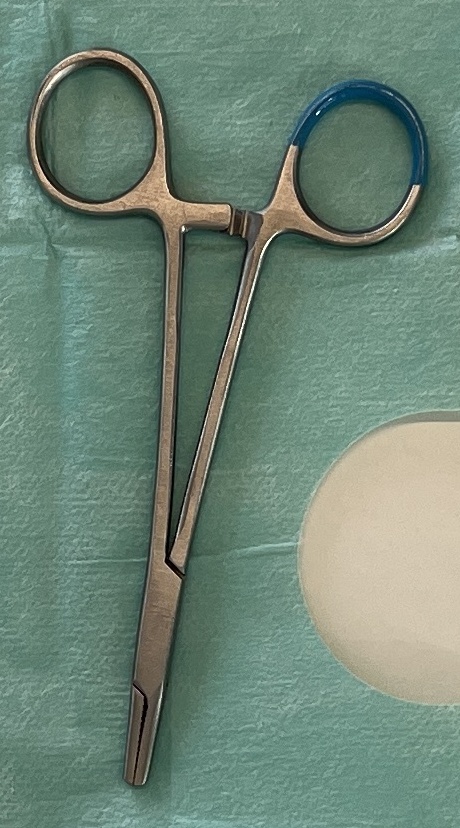
Hinged instrument state: closed